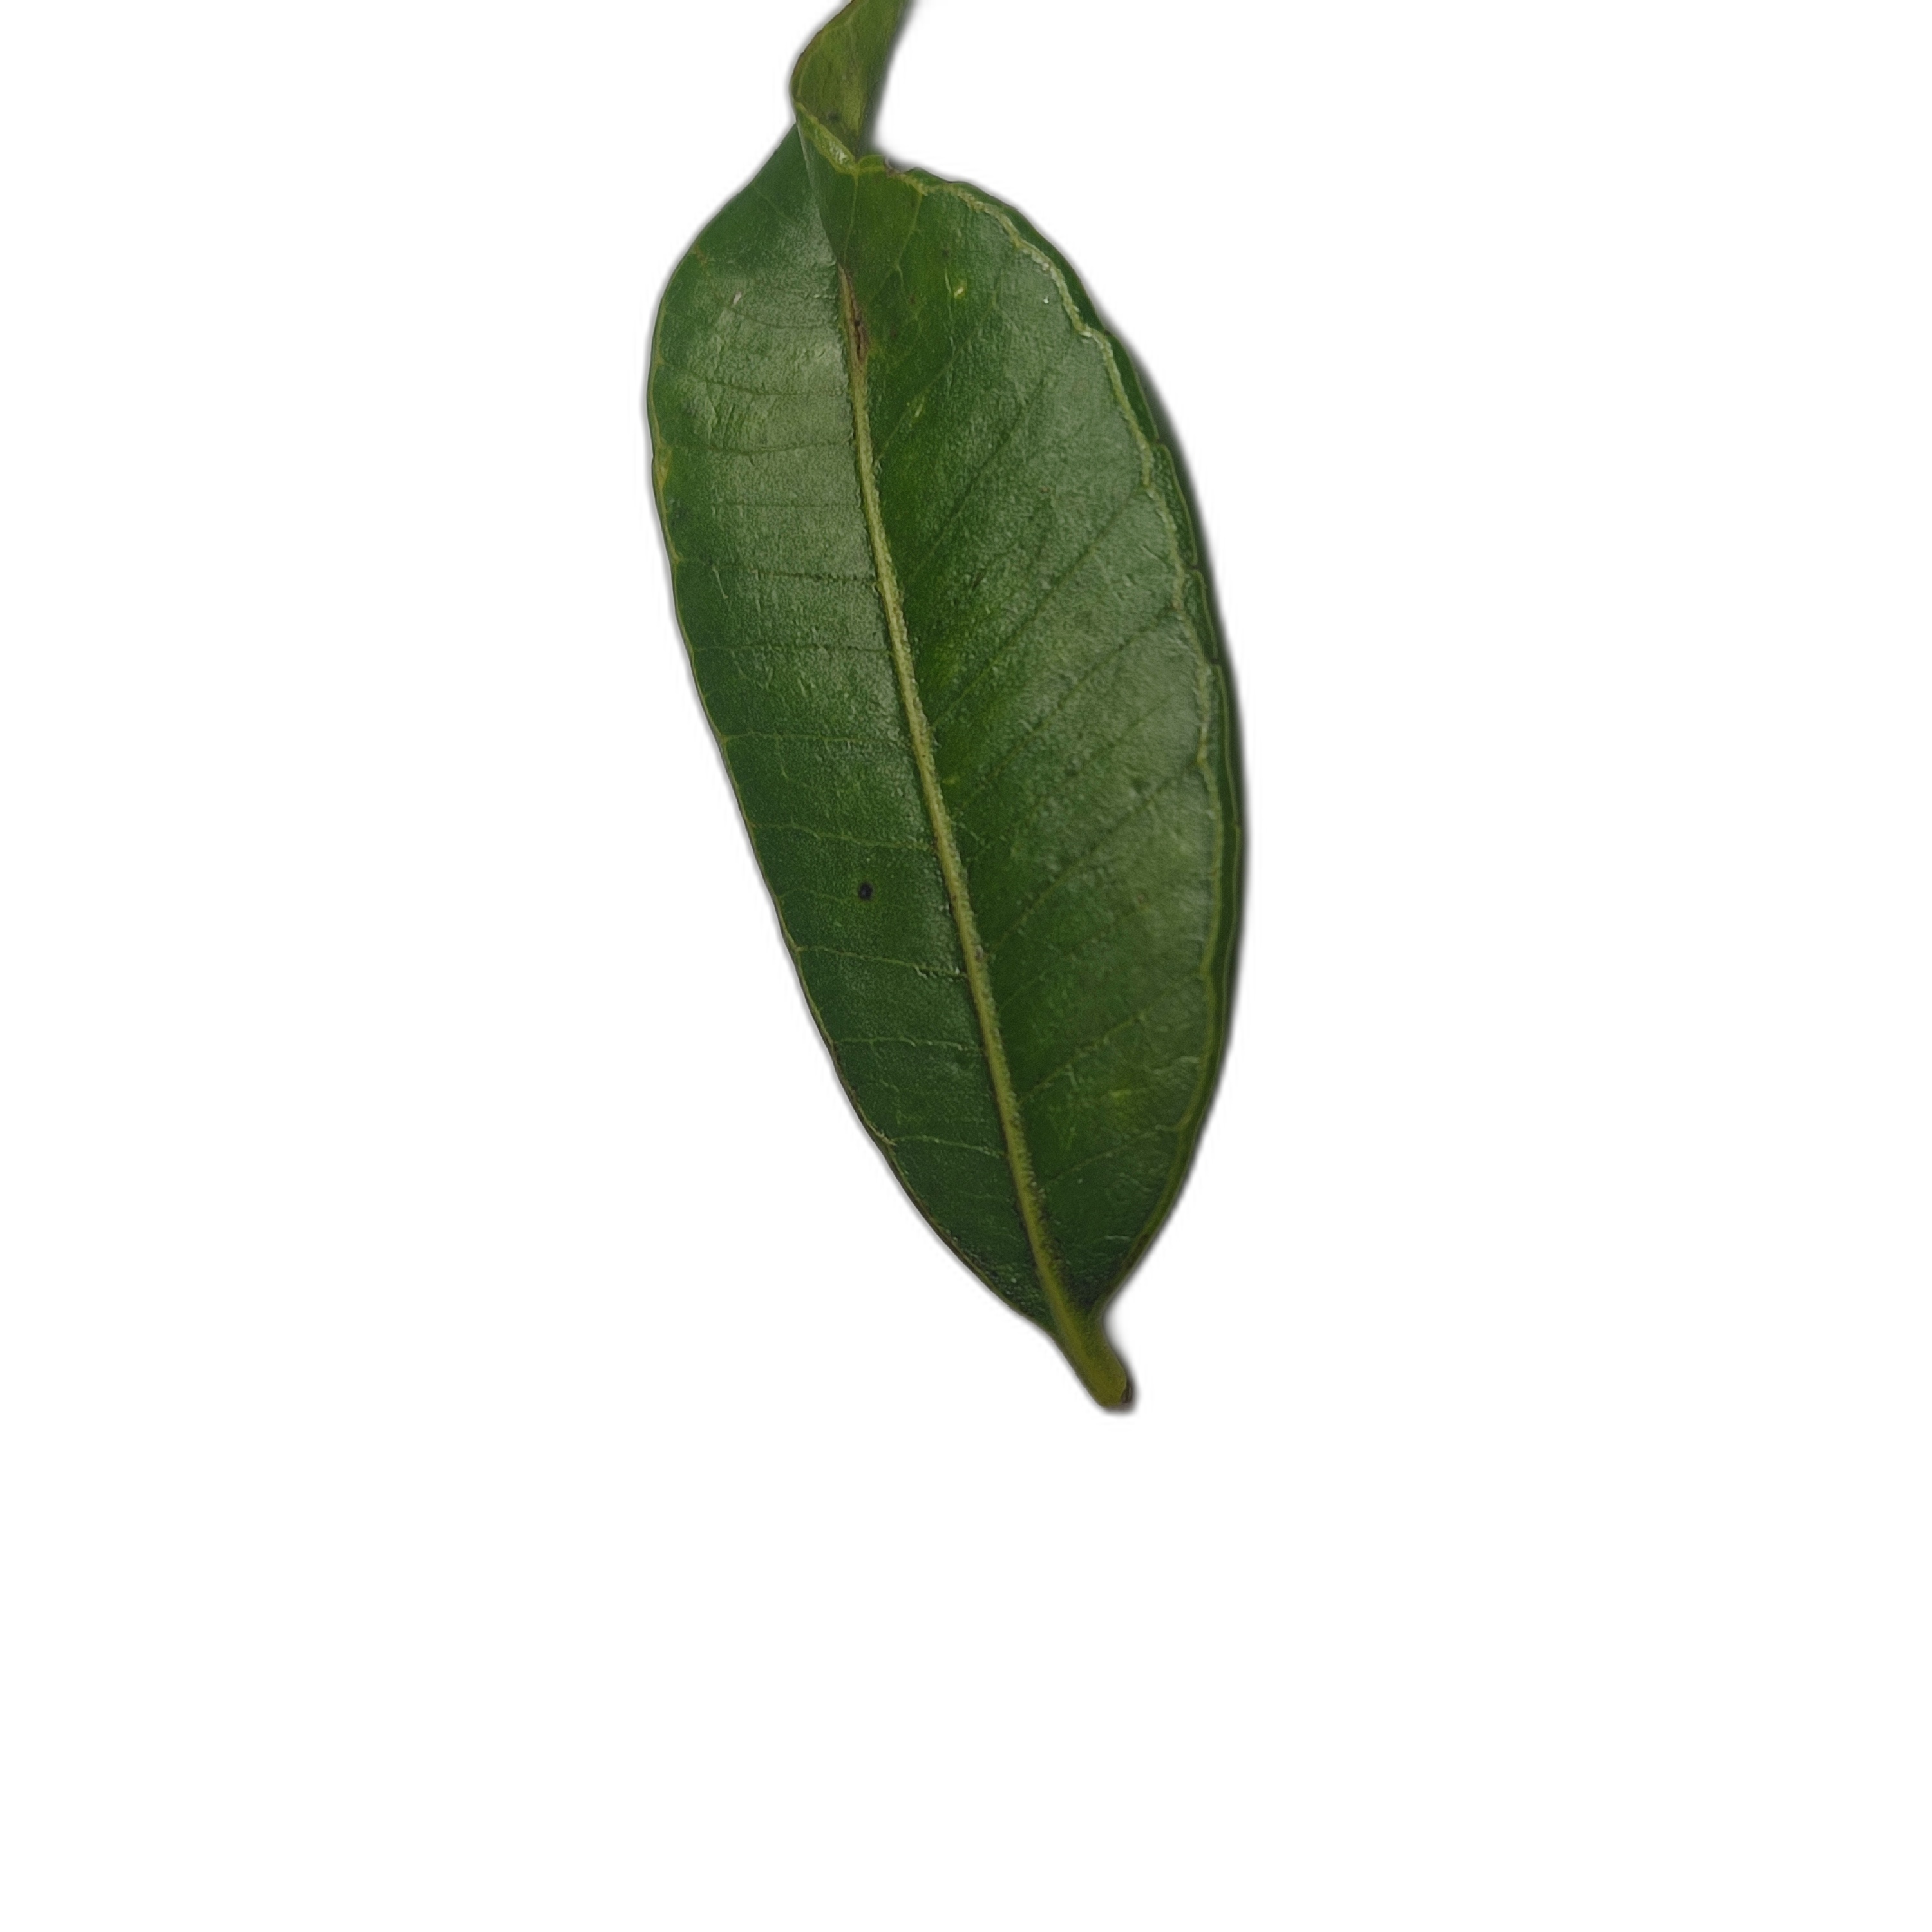
Label: healthy